EKCO

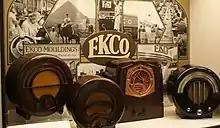
Architect-designed EKCO bakelite radios from the 1930s from the collection of Southend Museums

Ekco launched its first car radio at the 1934 Radiolympia exhibition. Another important development for the company was the introduction of bakelite cabinets for its radios. Initially these cabinets were made for the company in Germany by AEG, however the introduction of high import duties on the cabinets in 1931 led Ekco to establish its own bakelite moulding shop adjacent to its Southend-on-Sea works. The company employed architects such as Serge Chermayeff and Wells Coates to design its bakelite radio cabinets. By 1934, the company had a turnover of more than £1 million.